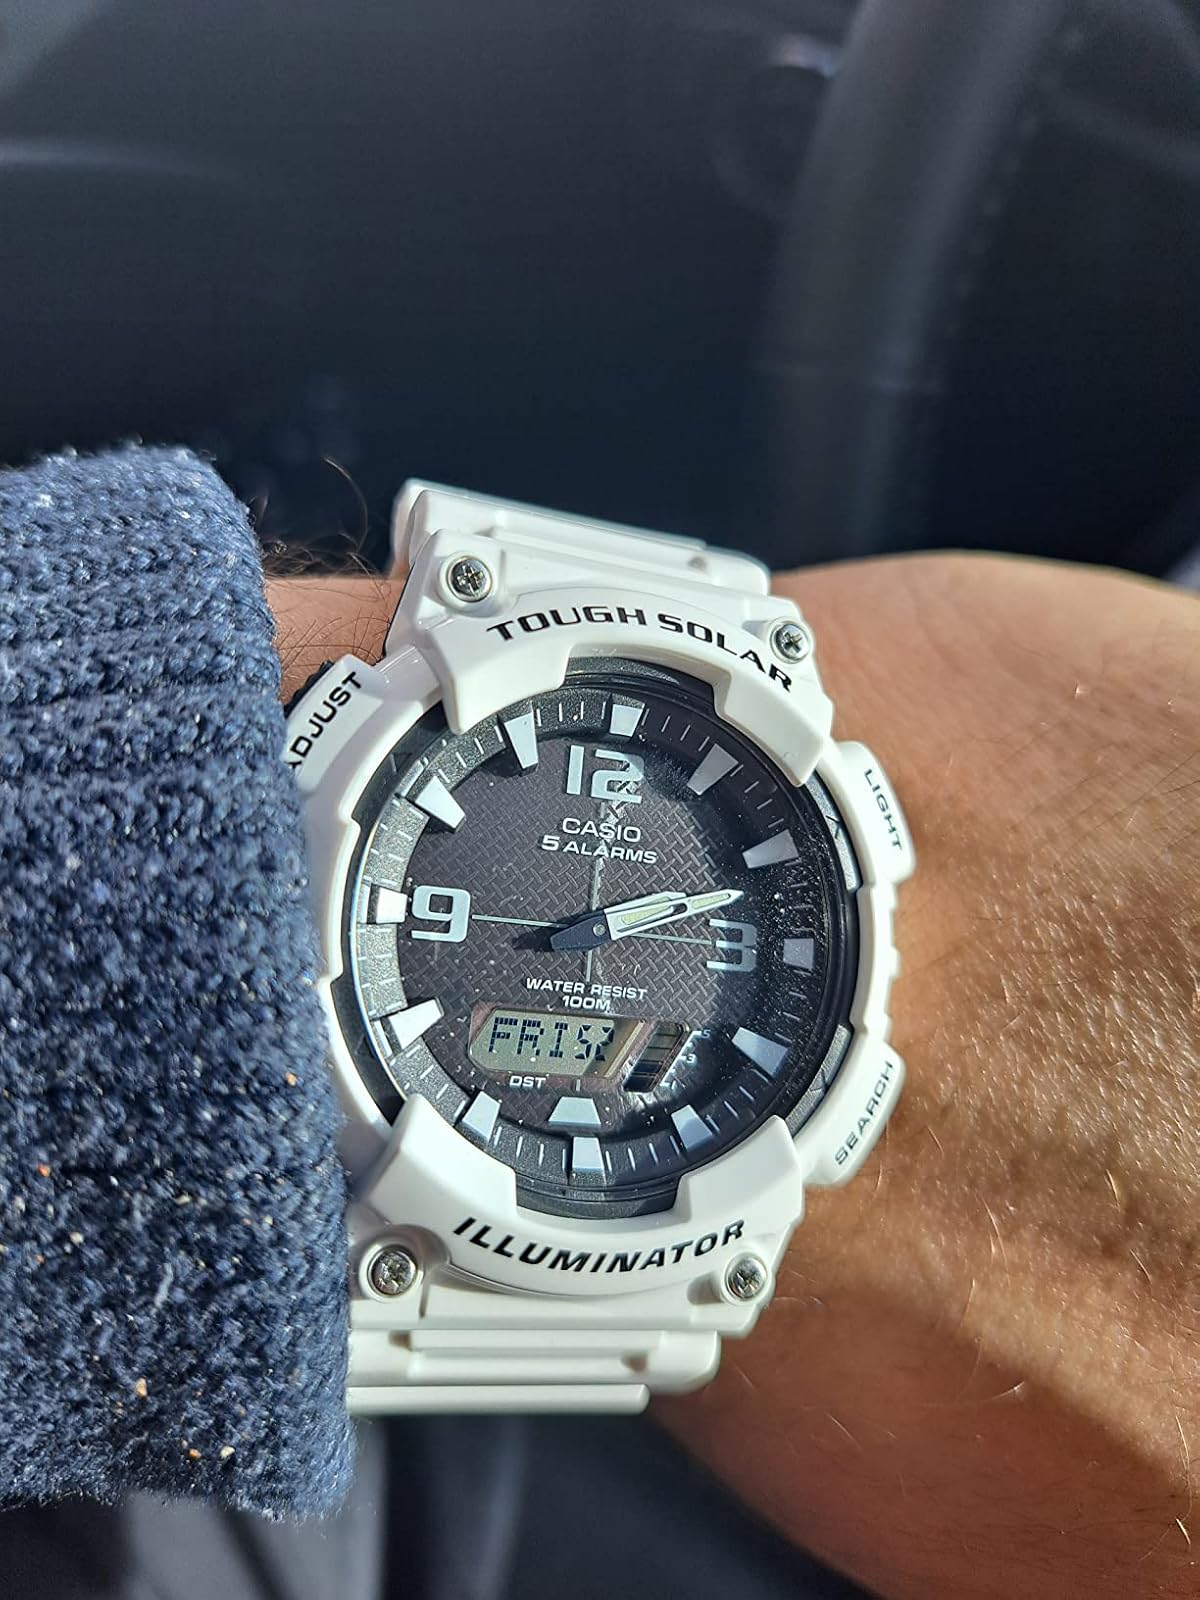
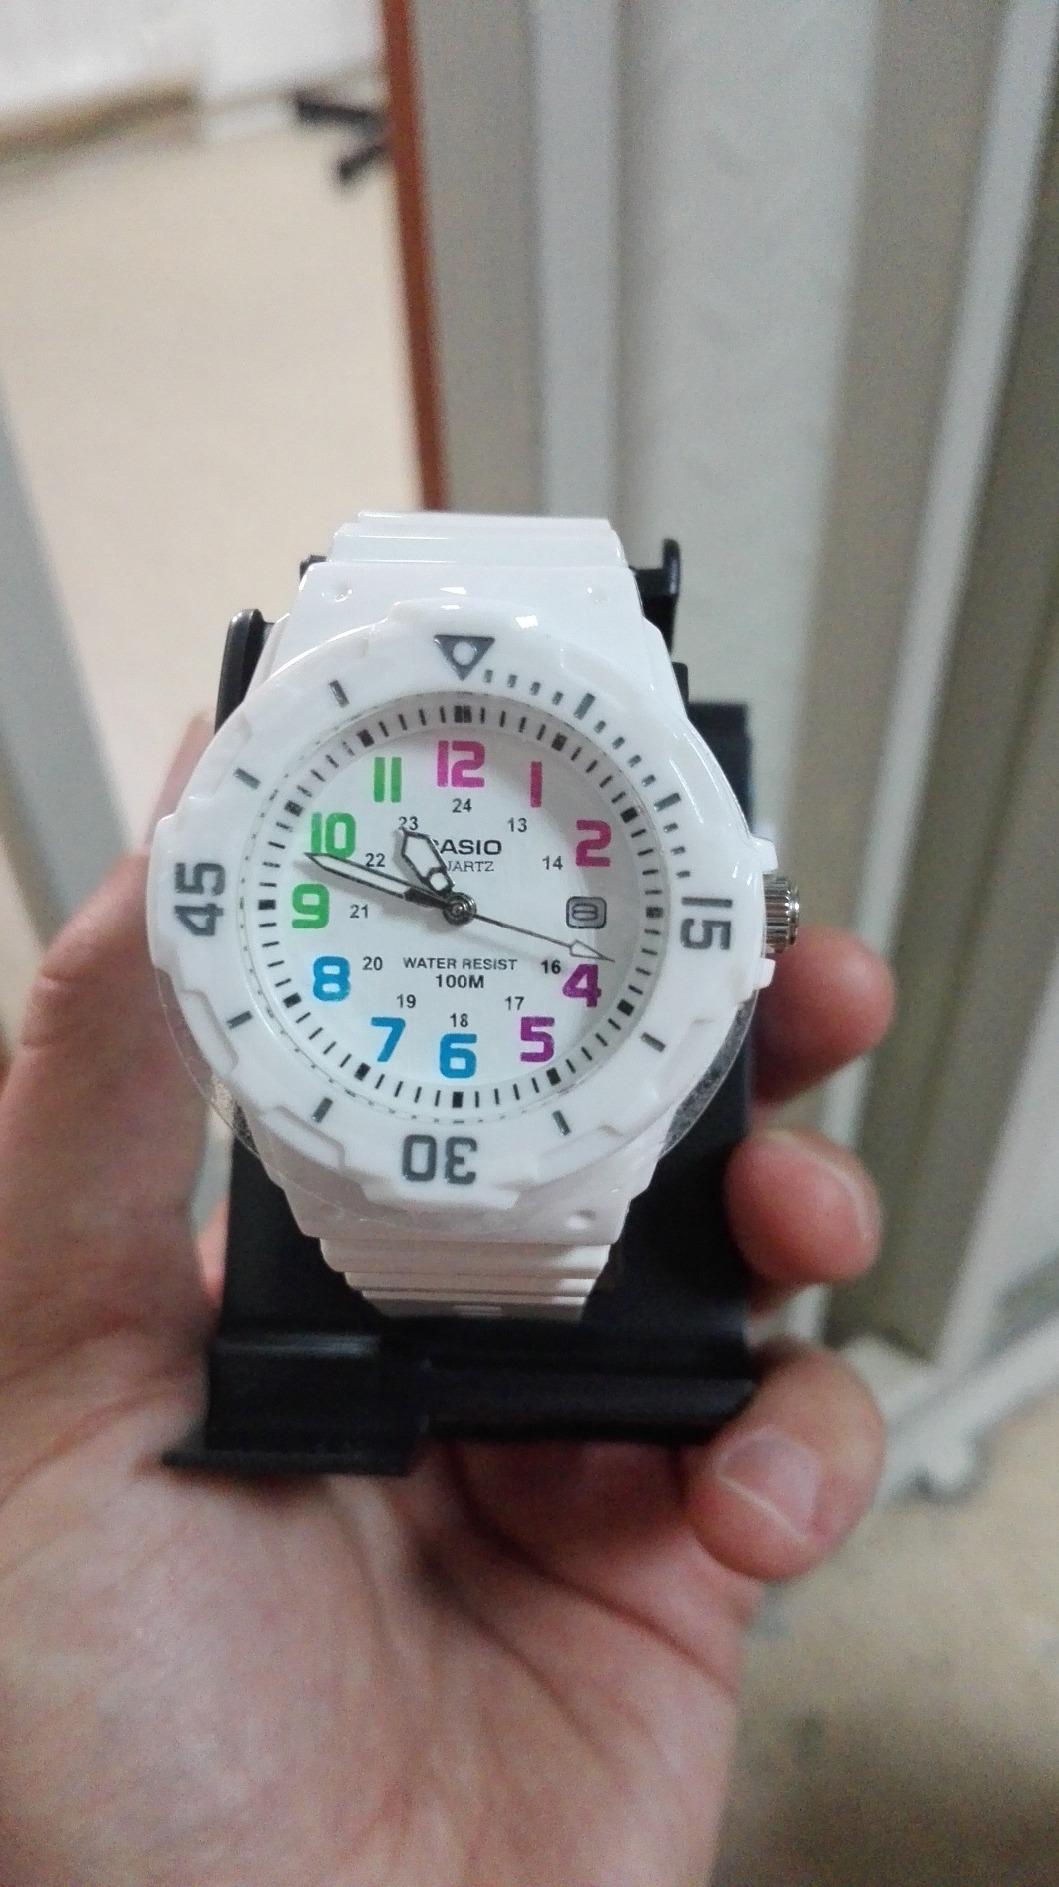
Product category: accessories_watch
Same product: no